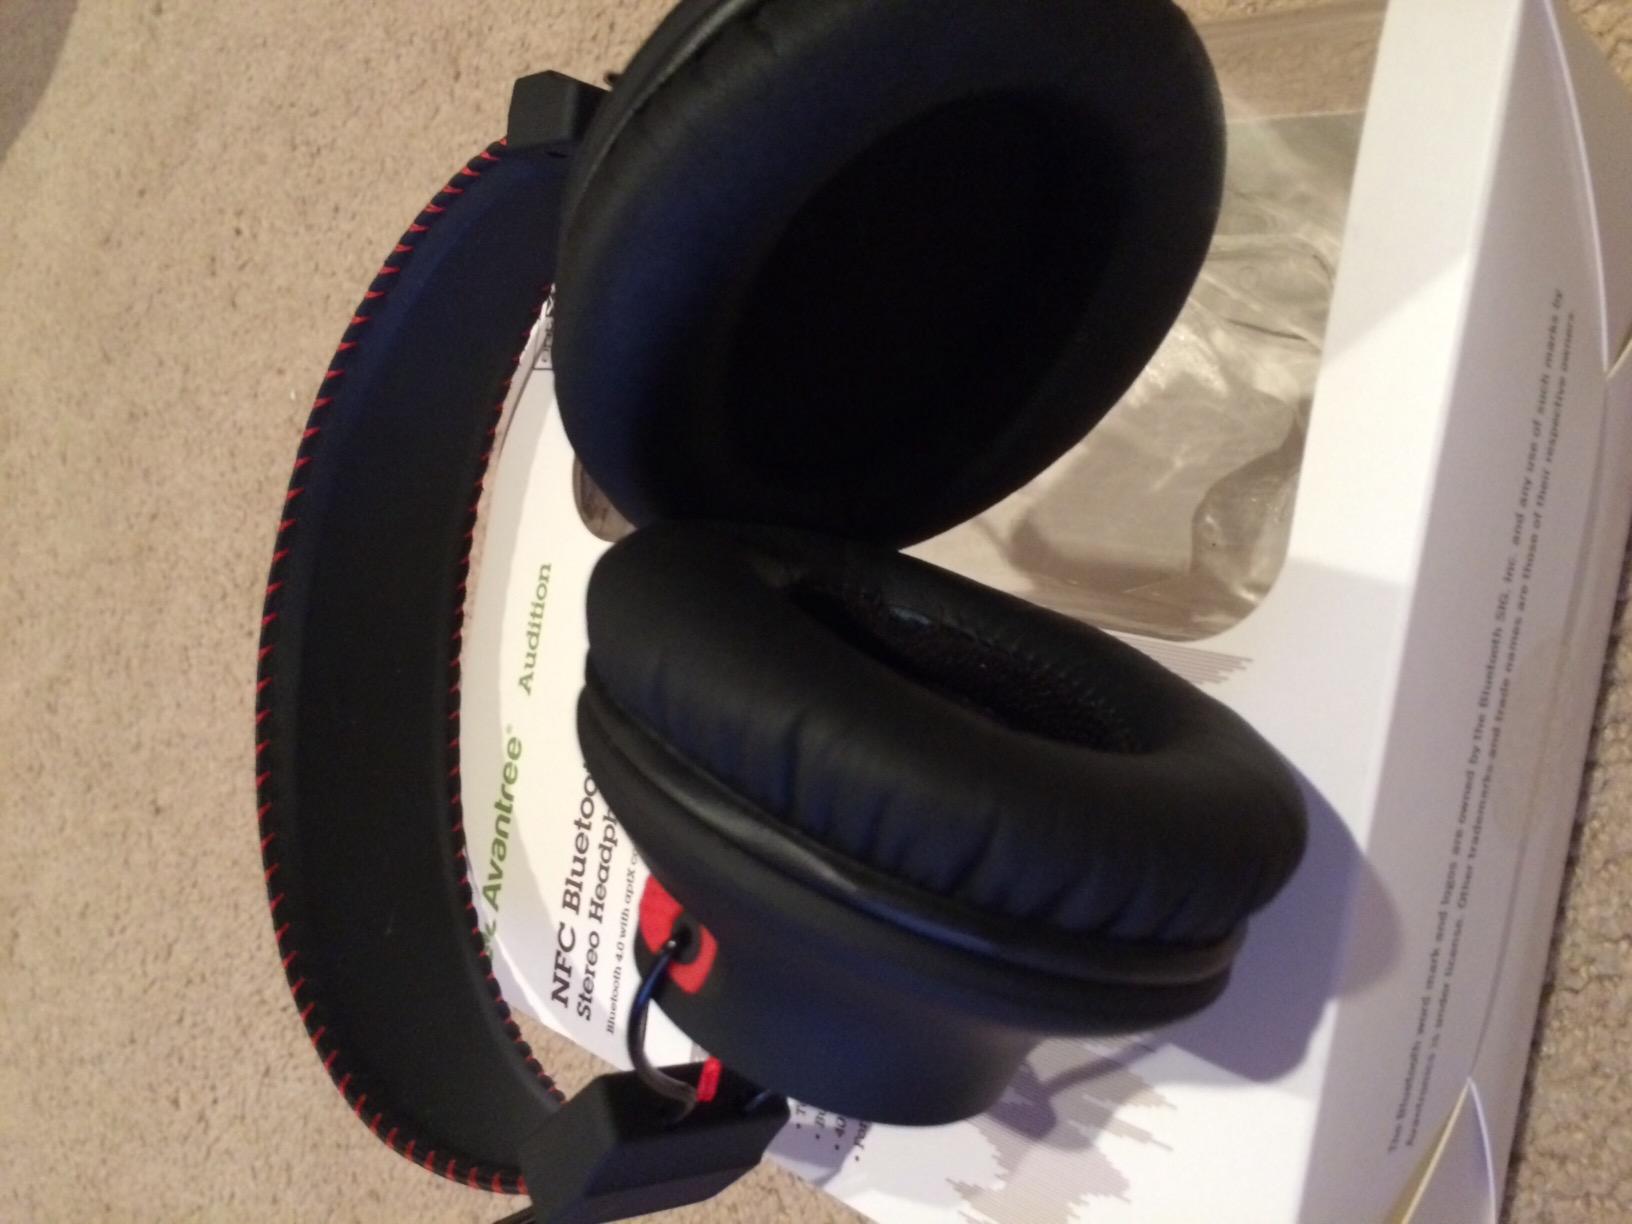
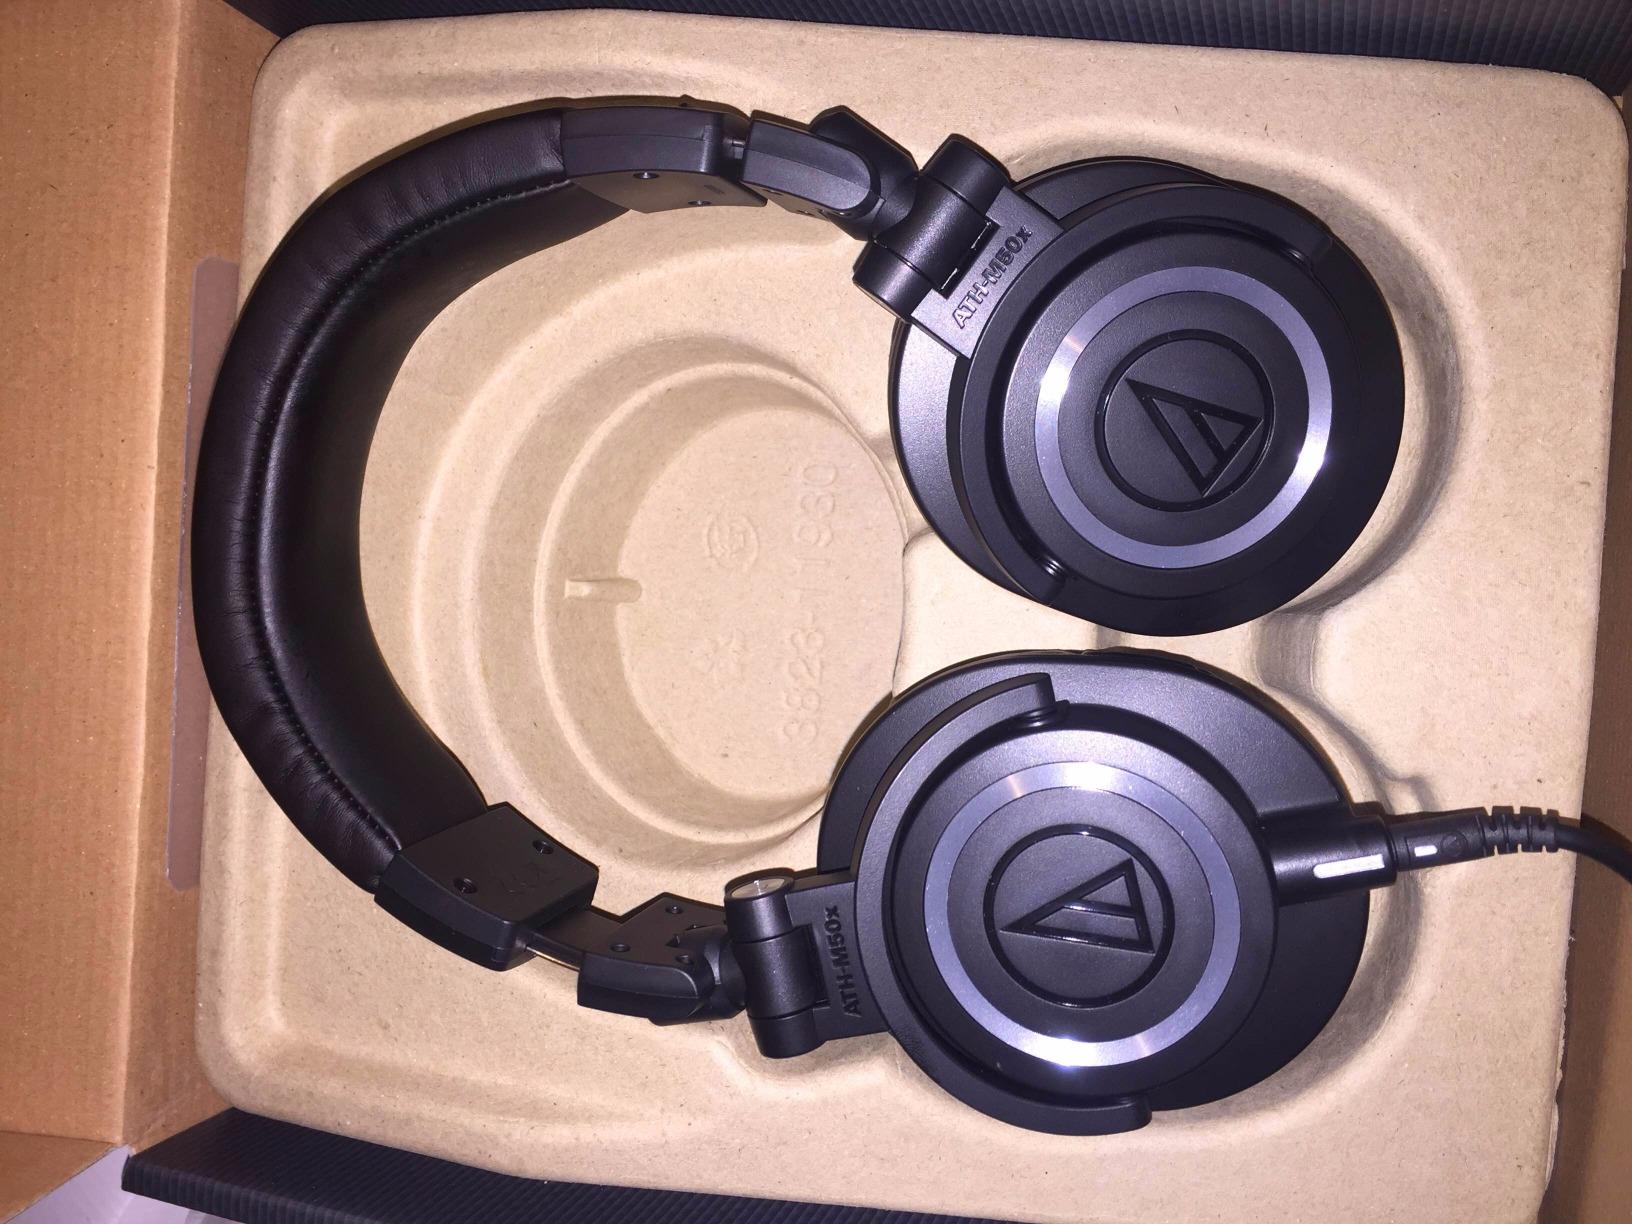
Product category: headphones
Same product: no